Oricourt

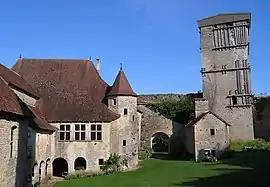
The chateau in Oricourt

Oricourt is a commune in the Haute-Saône department in the region of Bourgogne-Franche-Comté in eastern France.